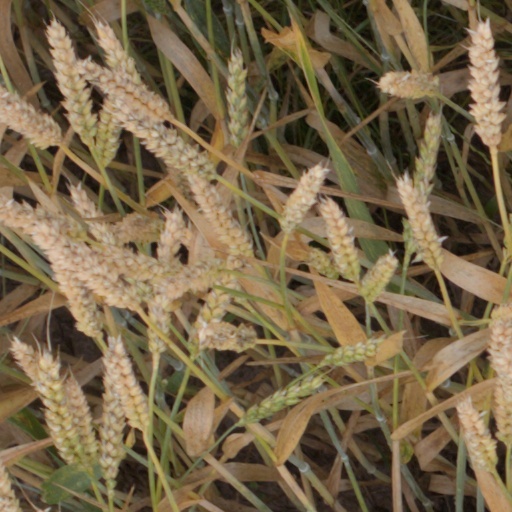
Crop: wheat